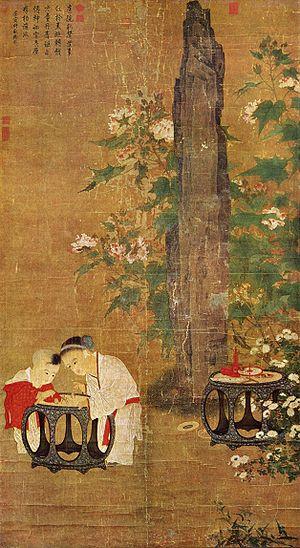
La société chinoise durant la dynastie Song est marquée par les réformes politiques et légales, un retour philosophique du confucianisme et le développement des villes qui deviennent, au-delà de centres administratifs, des centres commerciaux, industriels et de commerce maritime. Les habitants des zones rurales sont pour la plupart des fermiers, même si certains sont chasseurs, pêcheurs ou employés du gouvernement travaillant dans les mines ou les marais salants. Inversement, les boutiques, les artisans, les gardes de la ville, les saltimbanques, les travailleurs et les riches marchands vivent dans les centres des comtés ou des provinces, avec la noblesse chinoise.